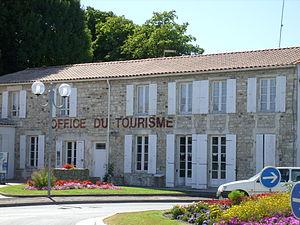
L'office du tourisme
La Tremblade est une commune du Sud-Ouest de la France, située dans le département de la Charente-Maritime en région Nouvelle-Aquitaine. Ses habitants sont appelés les Trembladais et les Trembladaises.